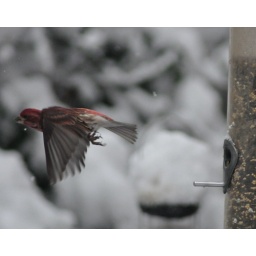
Photographed this purple finch male flying from the bird feeder earlier today with the snow in the background.